Ludwig Windthorst

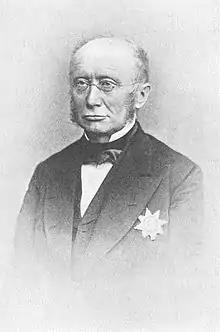
Windthorst in 1872

Baron Ludwig von Windthorst (17 January 181214 March 1891) was a German politician and leader of the Catholic Centre Party and the most notable opponent of Chancellor Otto von Bismarck during the Prussian-led unification of Germany and the "Kulturkampf". Margaret L. Anderson argues that he was "Imperial Germany's greatest parliamentarian" and bears comparison with Irishmen Daniel O'Connell and Charles Stewart Parnell "in his handling of party machinery and his relation to the masses."